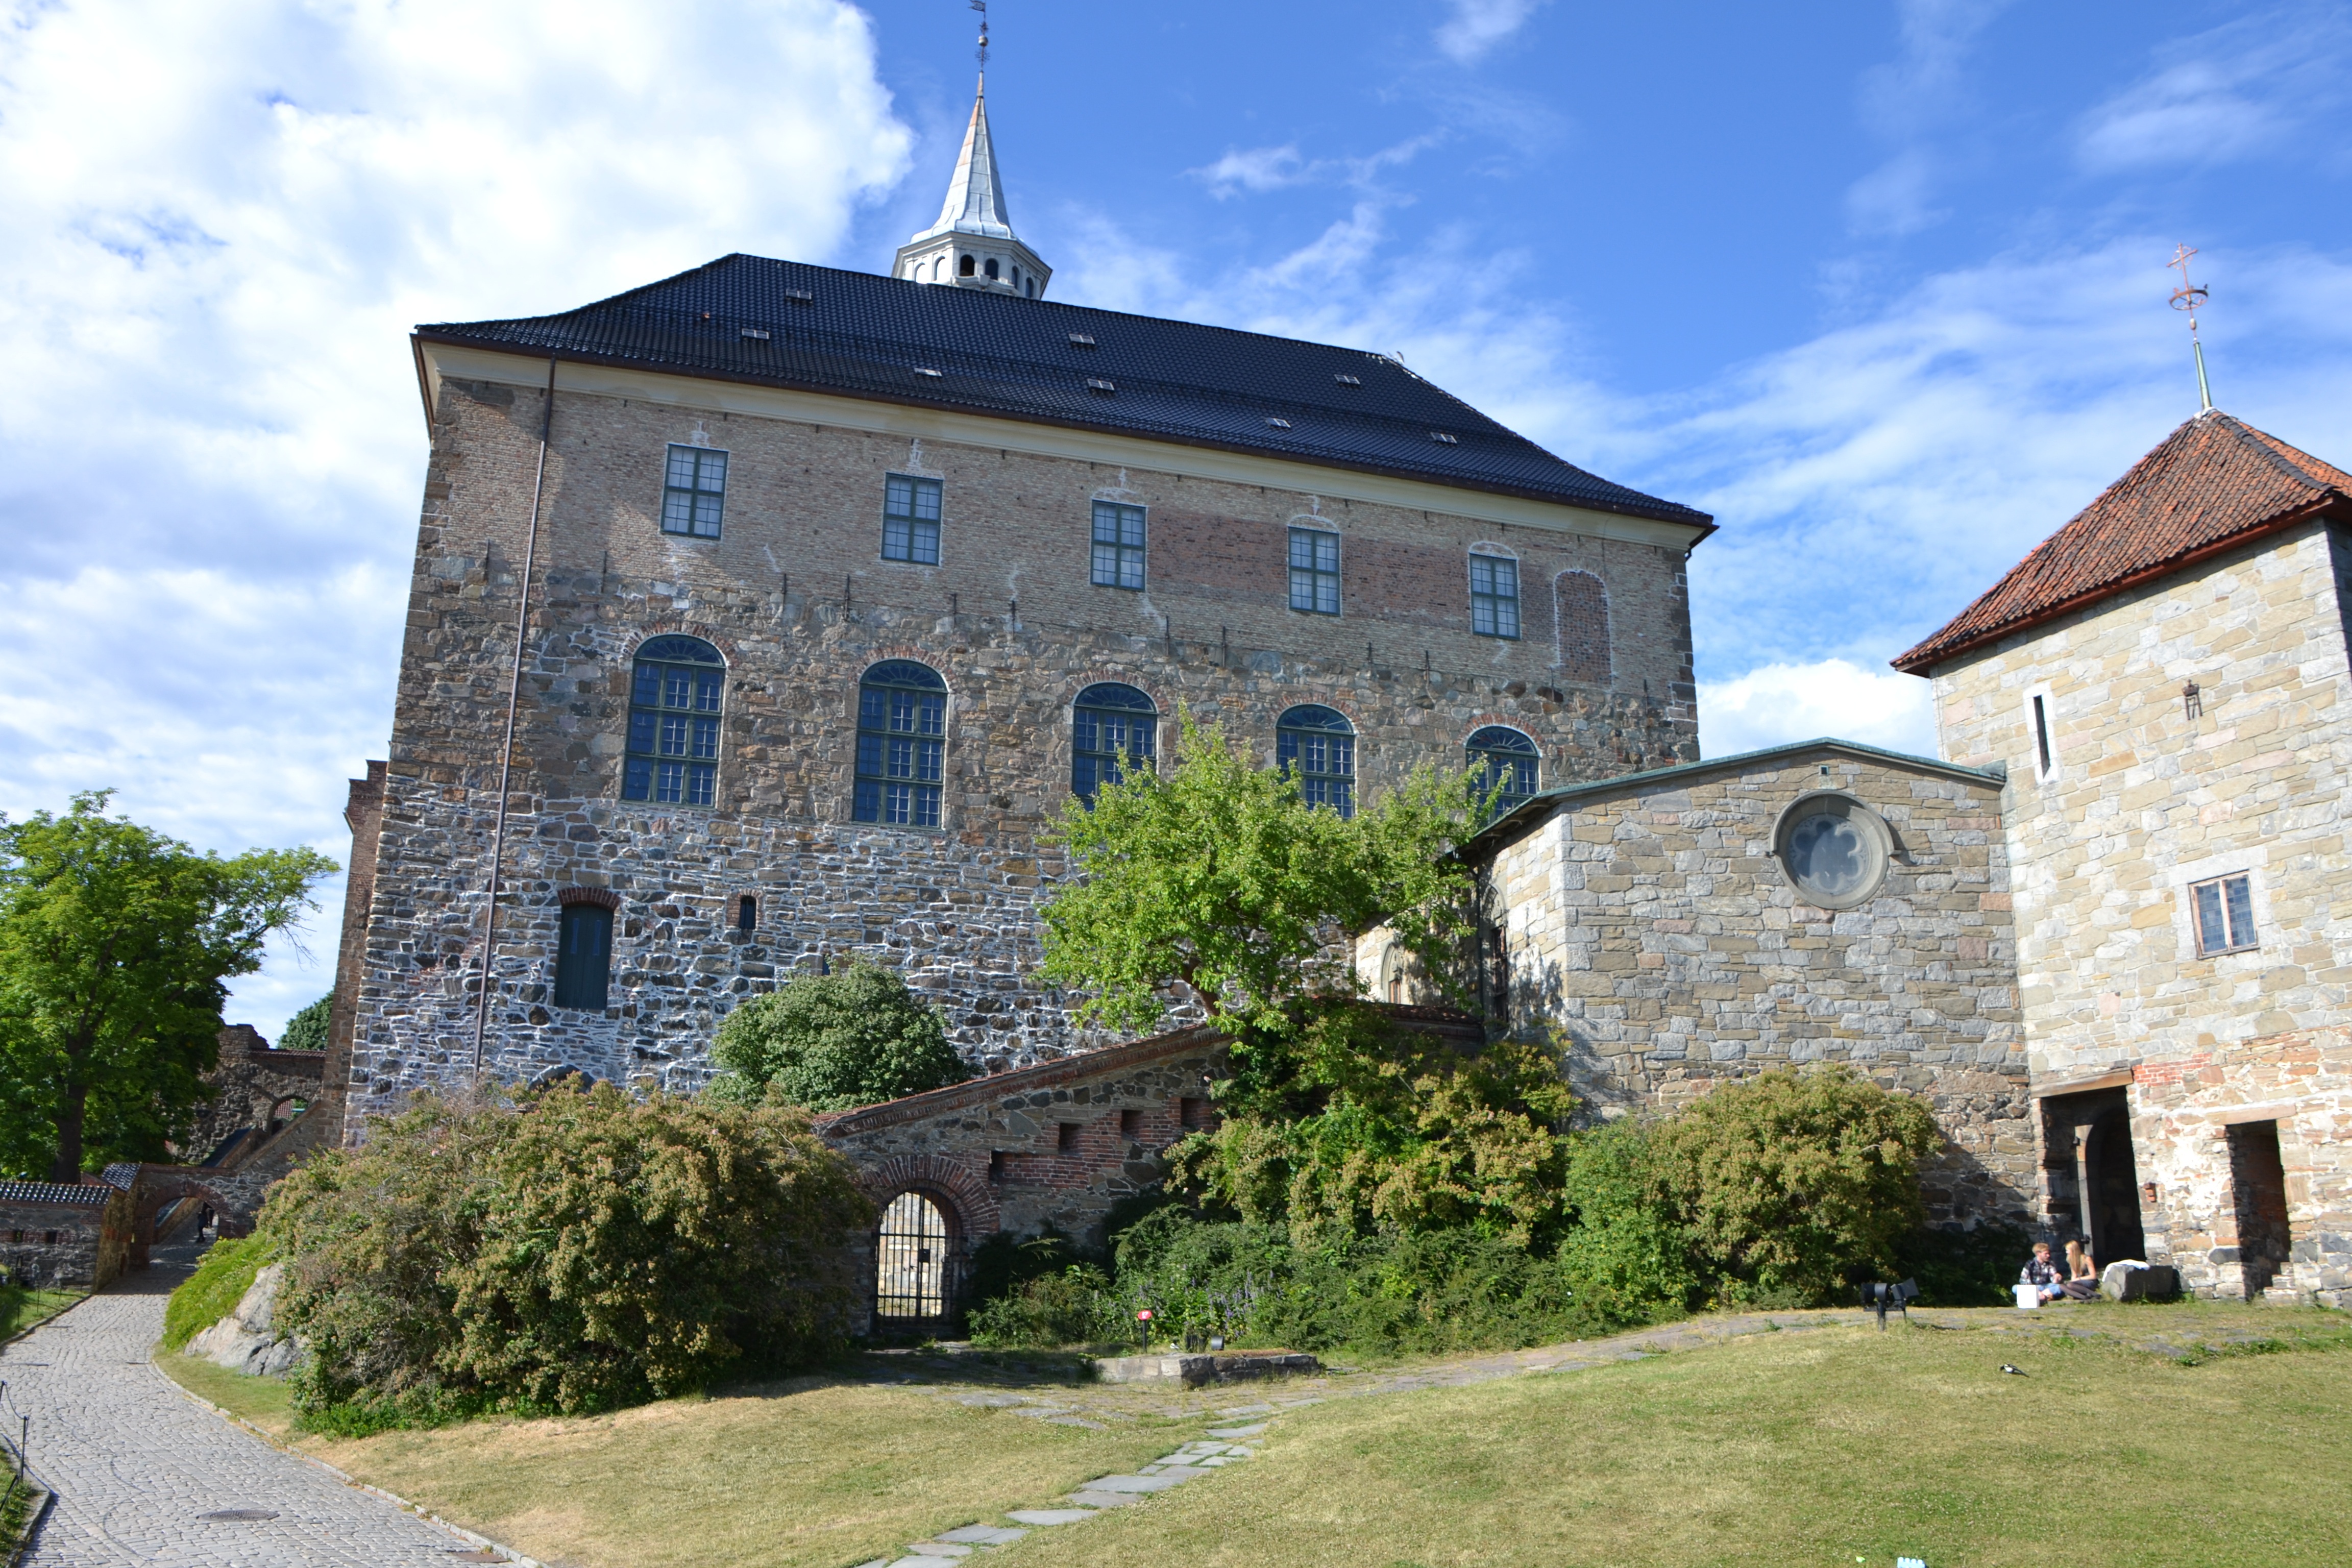
building, chateau, village, cottage, castle, property, church, chapel, place of worship, fortress, monastery, estate, norway, oslo, akershus, manor house, stately home, almshouse, spanish missions in california, water castle